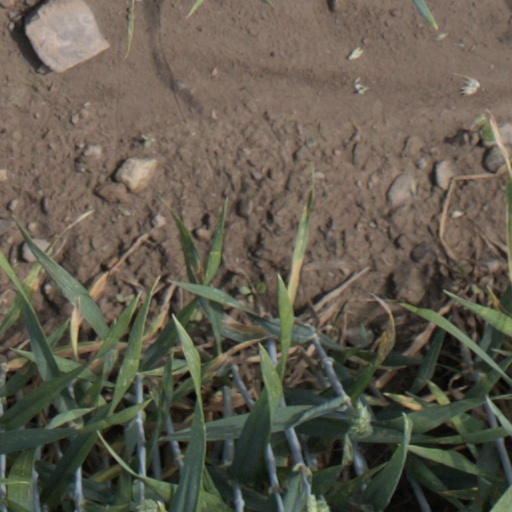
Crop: wheat